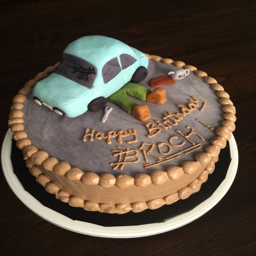
birthday cake for a hard working mechanic